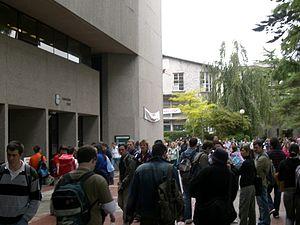
University College Cork – National University of Ireland, Cork est une université publique irlandaise fondée en 1845 à Cork sous le nom de Queen's College, Cork. Son nom actuel lui a été attribué en 1908.